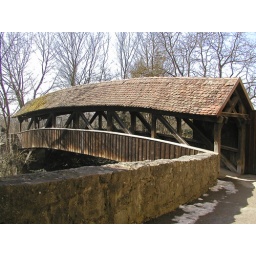
A bridge along the fortified wall in Rothenberg.